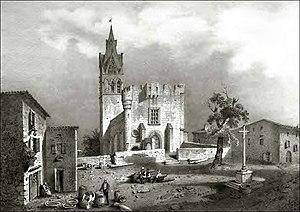
Quintenas église gravure
L'église Saint-Pierre-aux-Liens est une église située en France sur la commune de Quintenas au sud d'Annonay, dans le département de l'Ardèche en région Auvergne-Rhône-Alpes.
Quintenas est une commune française située dans le département de l'Ardèche, en région Auvergne-Rhône-Alpes, à 7 km au sud de la ville d'Annonay.